Gulangyu

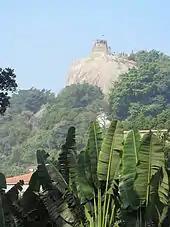
Mount Lit-kong-giam (日光岩 Sunlight Rock) is the highest place on Gulangyu

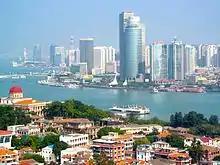
View of urban area, Xiamen from Mount Lit-kong-giam

Gulangyu is unique in China as a "traffic-free island". It is connected to the main island of Xiamen by ferry. Neither cars nor bicycles are allowed, unlike Xiamen Island across the river. Recently, electric tourist buggies were introduced. Freight is pulled on wheeled wooden carts up the often steep lanes by strong teams of men.